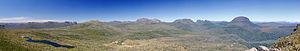
Le parc national de Cradle Mountain-Lake St Clair est un parc national australien, en Tasmanie, à 165 km au nord-ouest de Hobart. Ses sites les plus renommés sont la Cradle Mountain au nord, et le lac Saint Clair au sud, le lac le plus profond d'Australie. Ce parc fait partie du site du patrimoine mondial de la zone de nature sauvage de Tasmanie.
La chaîne Pélion est une chaîne de montagnes située dans le parc national de Cradle Mountain-Lake St Clair en Tasmanie, en Australie. L’Overland Track traverse la chaîne au niveau du col Pélion à 1 113 m d'altitude.